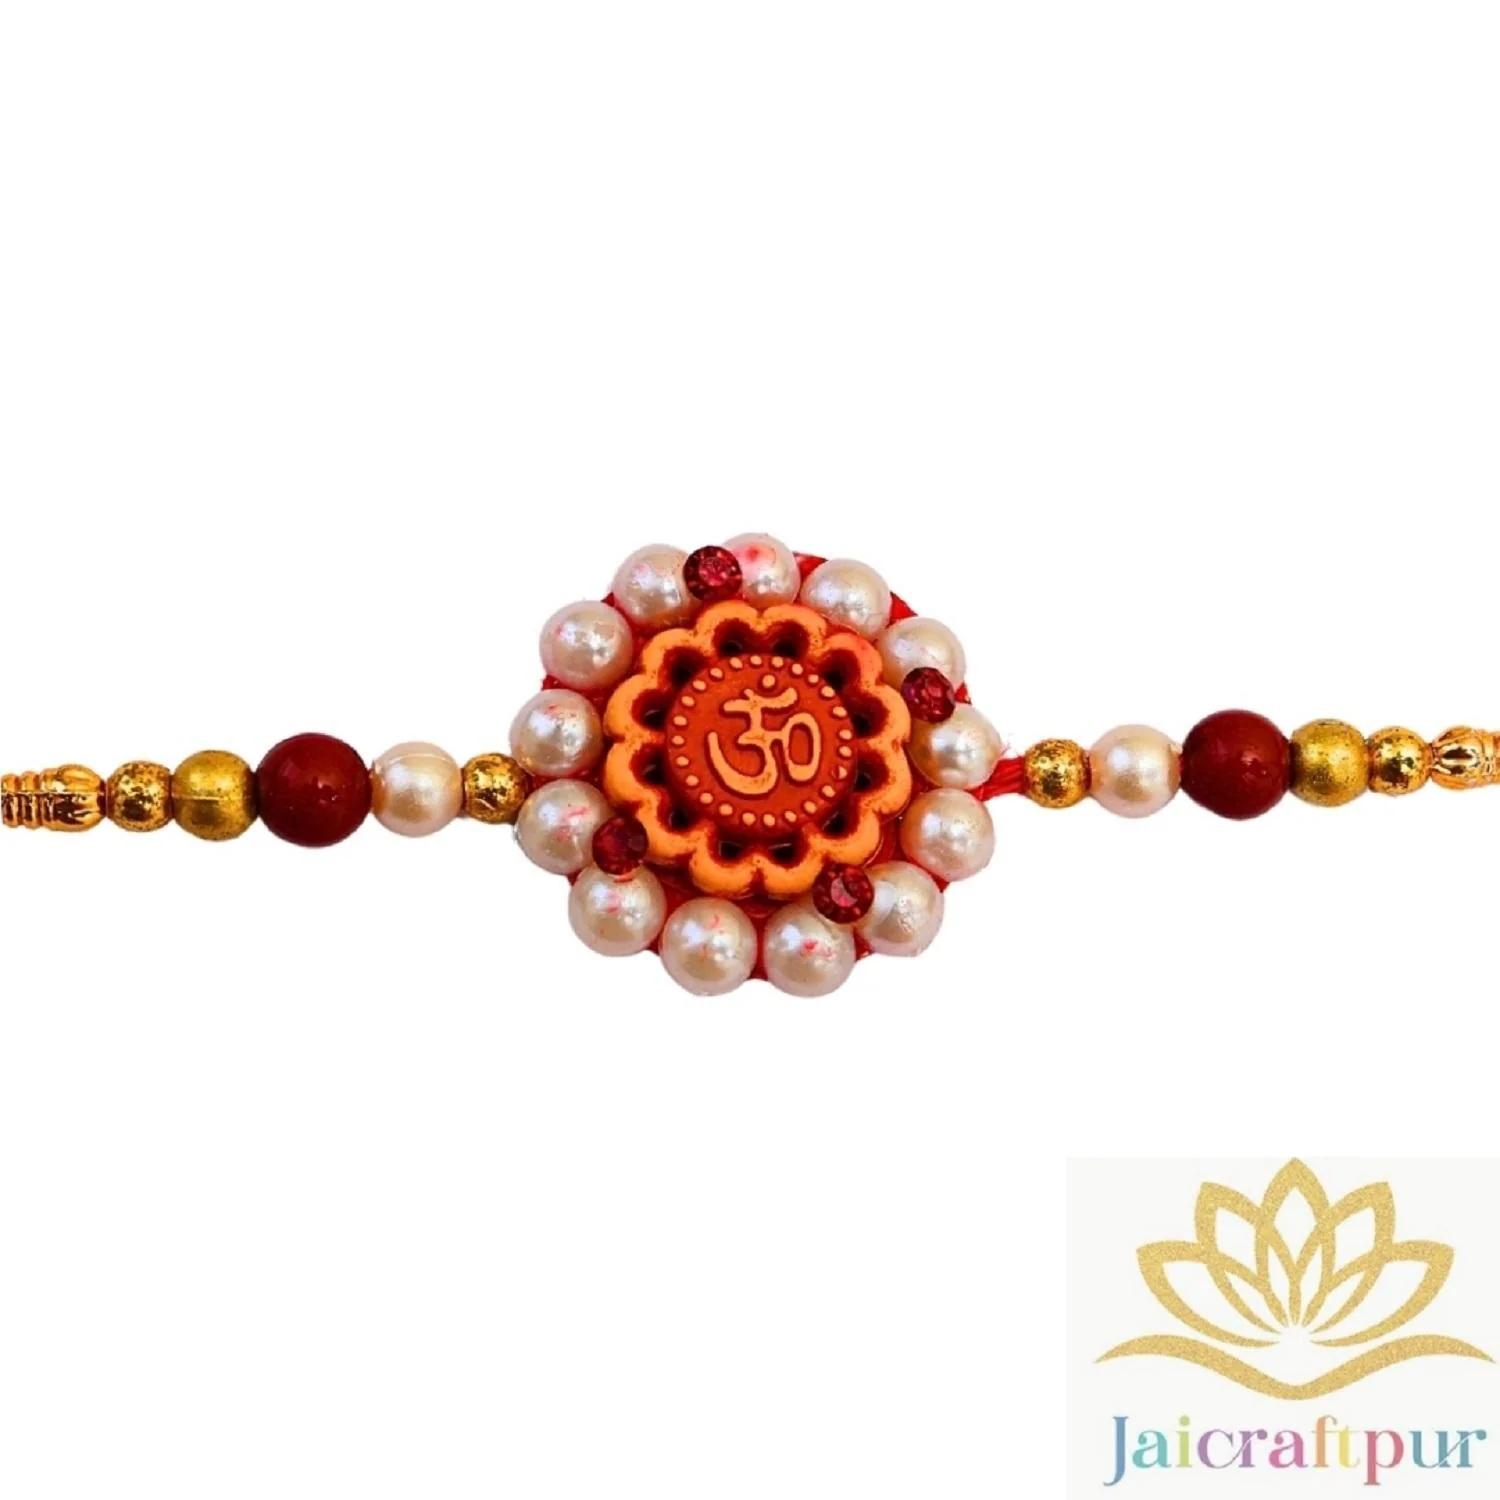
VIBRANCE Traditional Stone Beeds Foral Rakhi for Raksha Bandhan.
Type: Rakhis
Brand: VIBRANCE
Price: Rs. 199
 Raksha Bhandan is a celebration of the bond between a brother and sister. We specialize in creating unique rakhi designs for every brother and sister. Our rakhi collection ranges from traditional to modern designs, all of which are handcrafted with love and care. We strive to make each Raksha Bhandan special for our customers by providing the perfect rakhi for their loved ones. With our wide range of designs and styles, you can find the perfect rakhi for your brother or sister. Shop with us today to make your Raksha Bhandan magical.The design of the delivered product or parts of it may vary slightly from what is shown in the image.
Features: Hand crafted pearl and crystal studded rakhi Multicolor Rakhi,Special Multi colour Designer Rakhi for Brother / Bhabhi / Kids,Includes roli chawal and free greeting card,Rakshabandhan Special Card,Comes with Roli Chawal & Best Wishes Greeting Card in best packaging